The Prime Ministers: The Pioneers

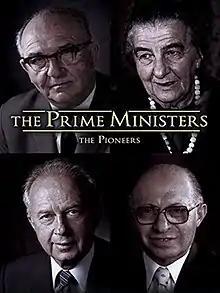
Film poster

The Prime Ministers: The Pioneers is a 2013 American documentary film about former Israeli prime ministers, directed by Richard Trank. It was based on the book "The Prime Ministers: An Intimate Narrative of Israeli Leadership" written by Yehuda Avner, a former Israeli diplomat and speechwriter to Levi Eshkol, Golda Meir, Yitzhak Rabin, Menachem Begin and Shimon Peres. Moriah Films, a division of Simon Wiesenthal Center produced it.